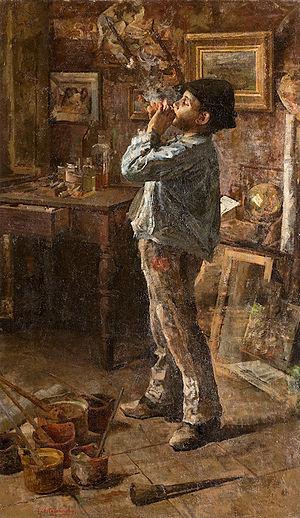
Giovanni Sottocornola, né en 1855 à Milan et mort en 1917, est un peintre italien de genre.